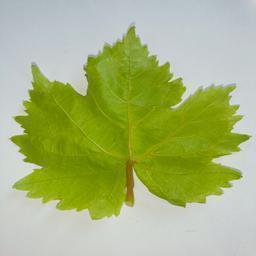
Label: Healthy Leaves